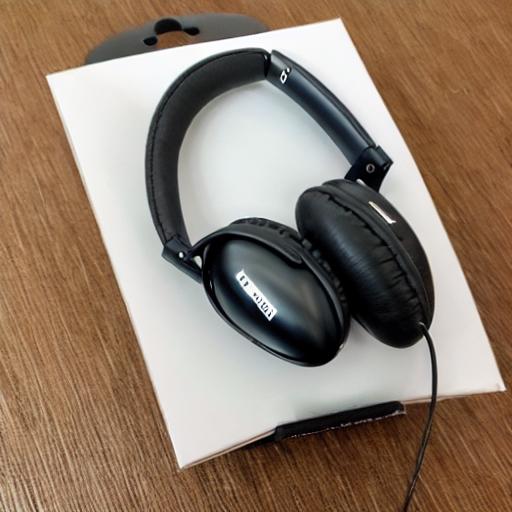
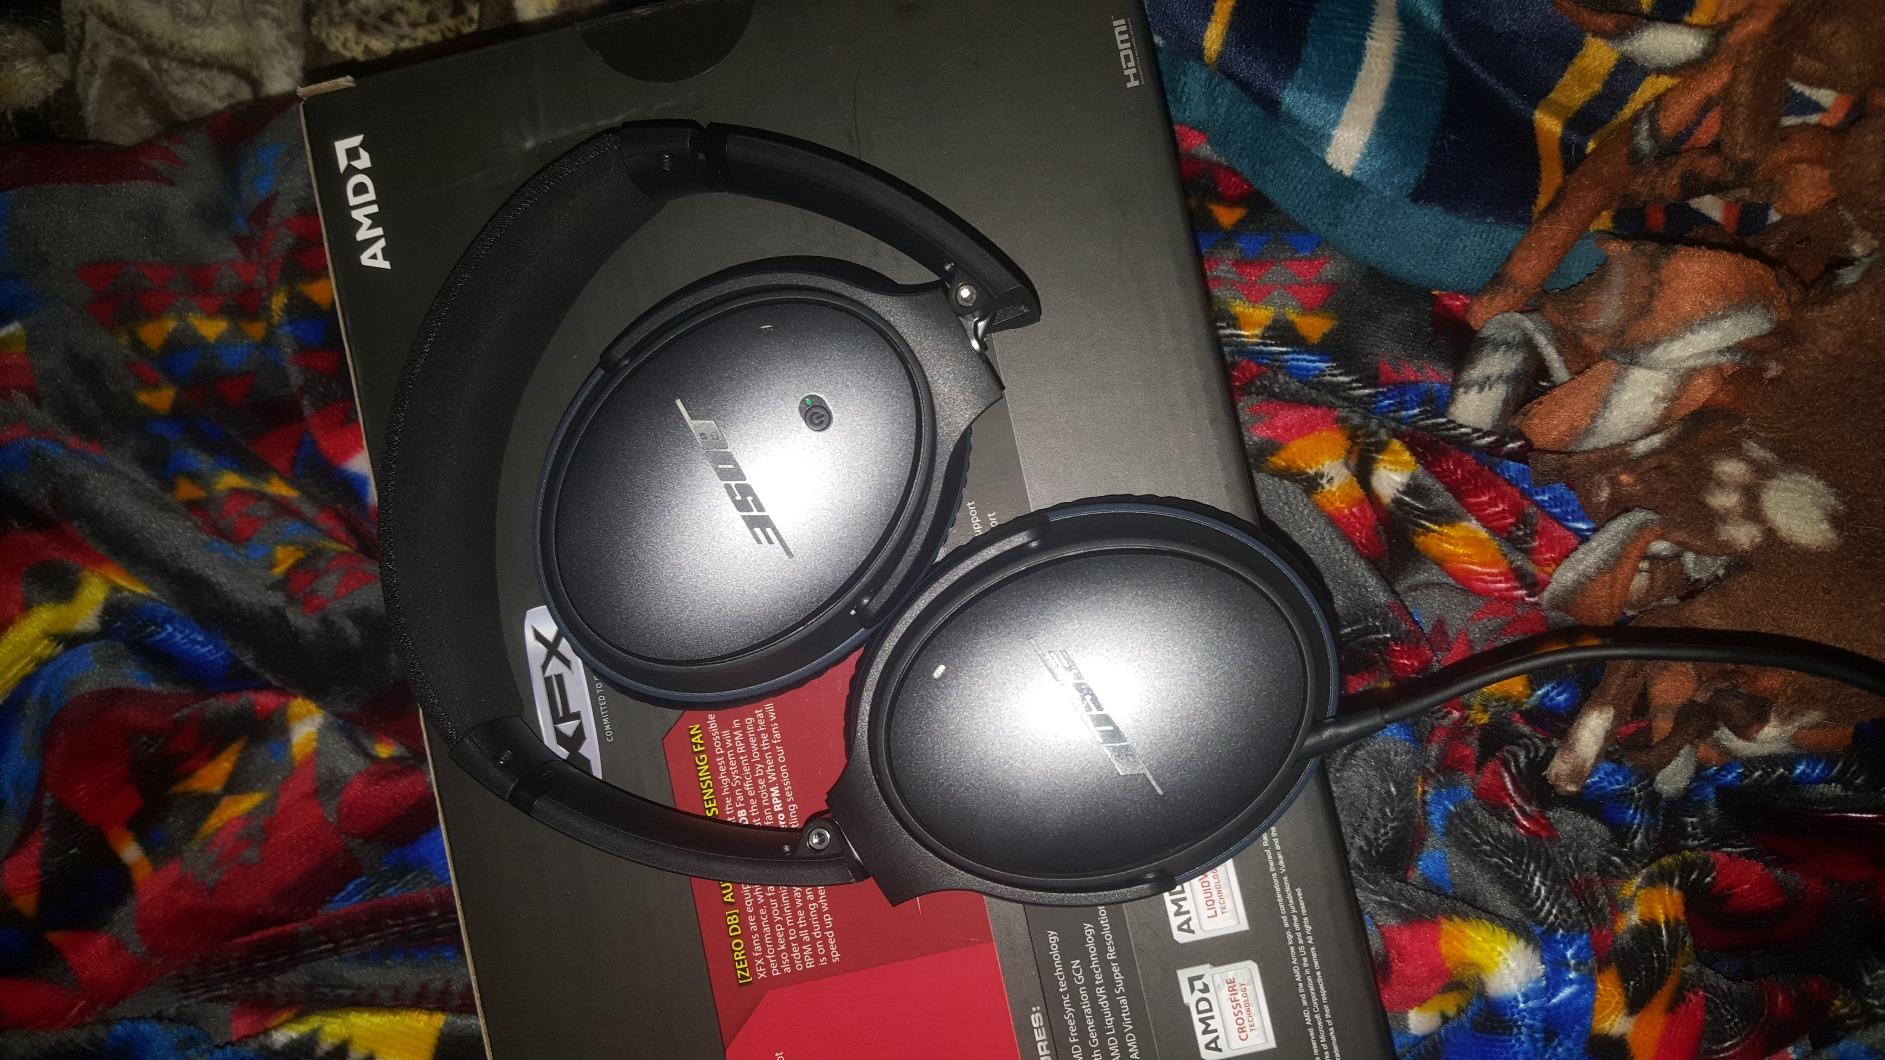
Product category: headphones
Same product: no